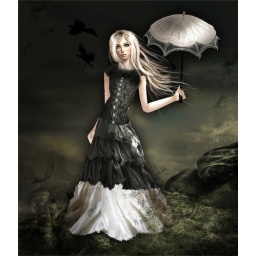
in my field of paper flowers